Claude Barrès

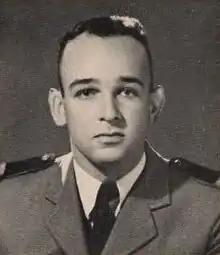

Claude Henri Maurice Barrès (22 March 1925 – 26 May 1959) was a decorated French Army officer who served in World War II, the First Indochina War, the Korean War and the Algerian War. He was the grandson of author Maurice Barrès and son of journalist Philippe Barrès.